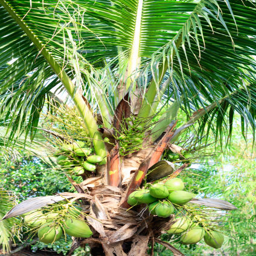
green coconut at coconut tree in the garden